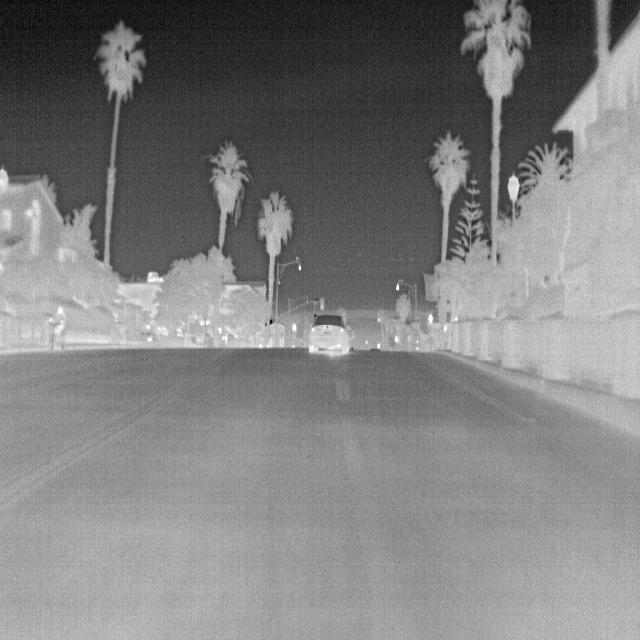
Detected objects:
label: person